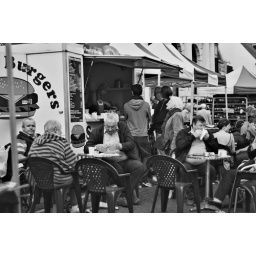
The burger van at the market in Christchurch.